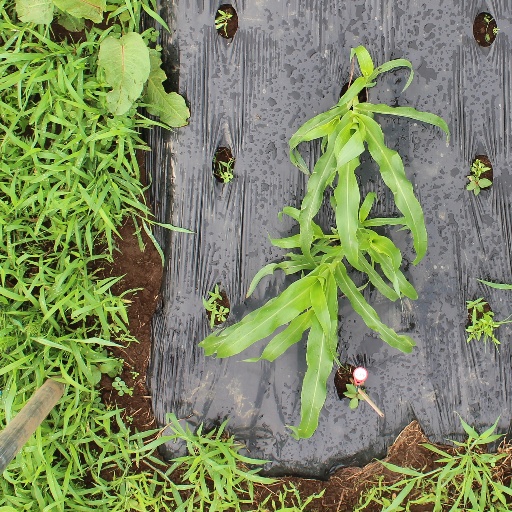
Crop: sorghum